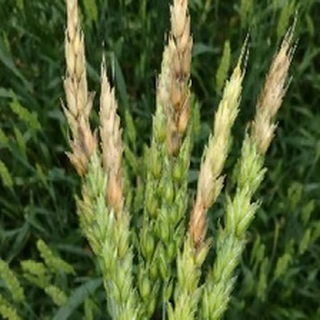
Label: wheat_fusarium_head_blight